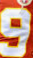
Number: 9